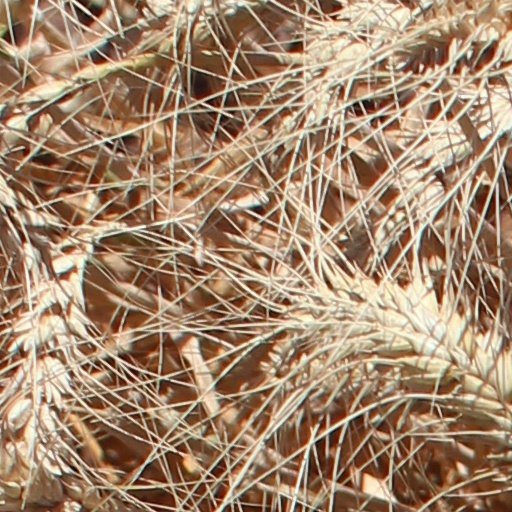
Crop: wheat